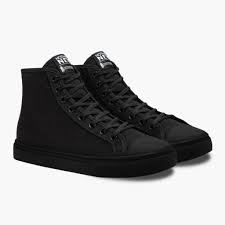
Label: Sneaker